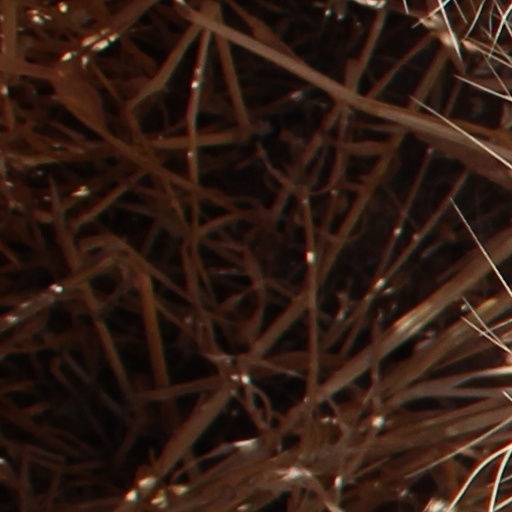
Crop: wheat